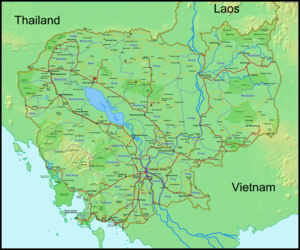
Cet article fournit diverses informations sur les infrastructures de transport au Cambodge.